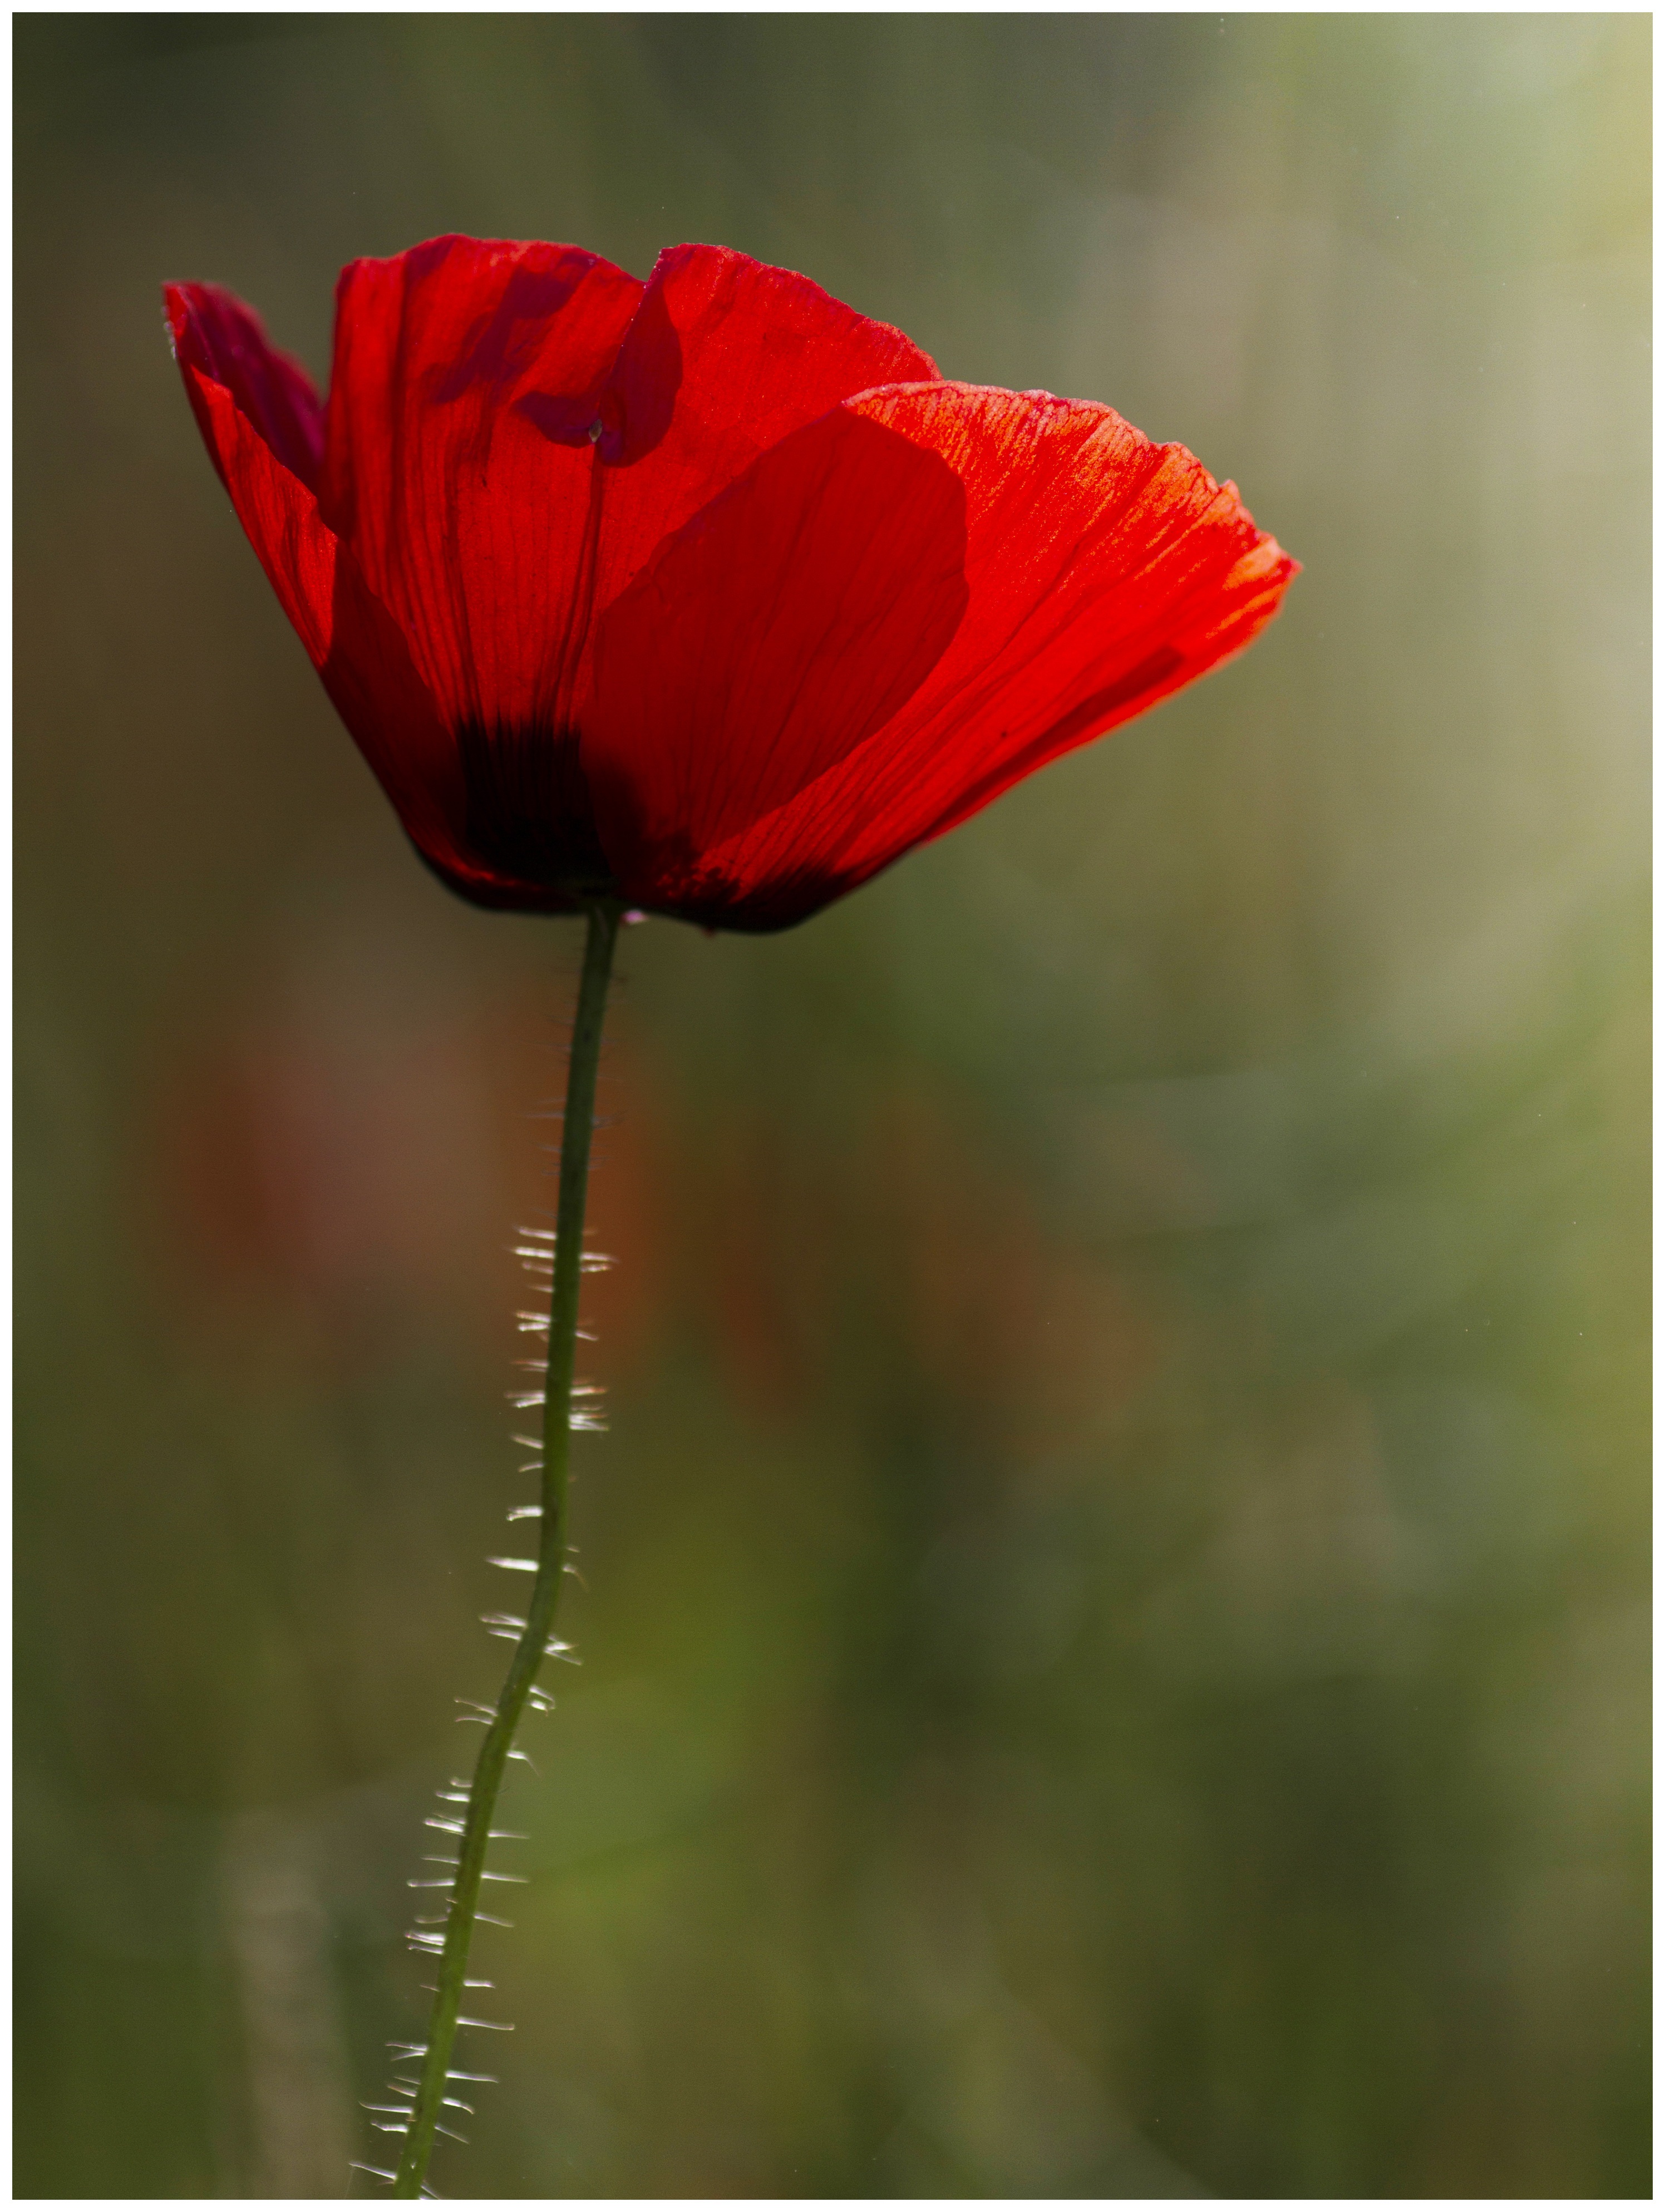
landscape, nature, plant, photography, leaf, flower, petal, green, red, botany, black, flora, wildflower, close up, wild flowers, fields, poppy, coquelicot, macro photography, flowering plant, plant stem, land plant, poppy family